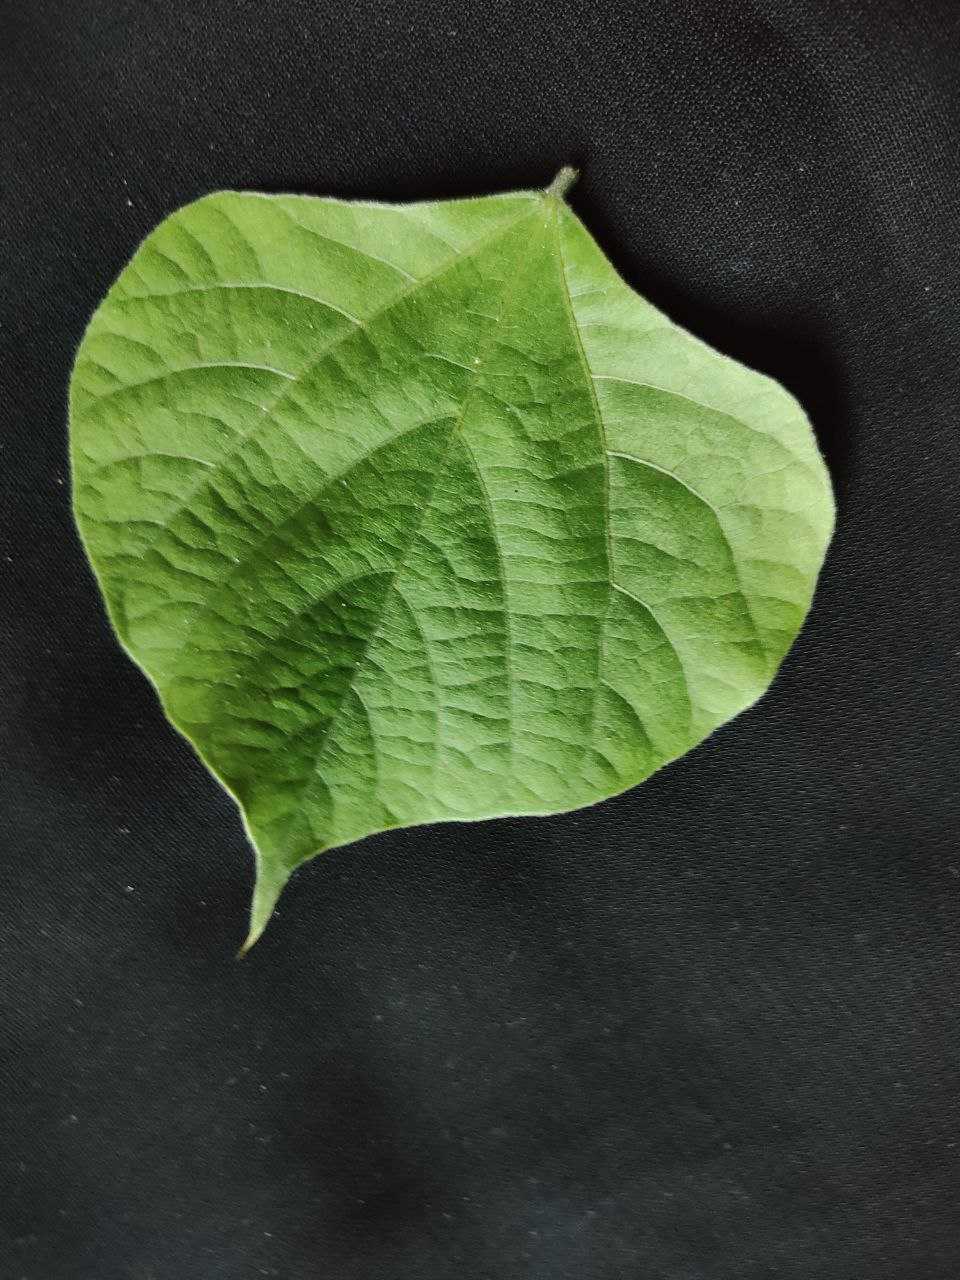
Crop: bean
Leaf condition: Fresh Leaf